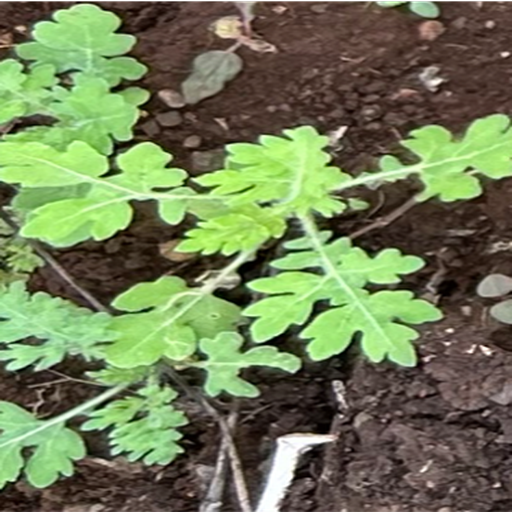
Weed species: Gajar_gavat_(Parthenium hysterophorus)